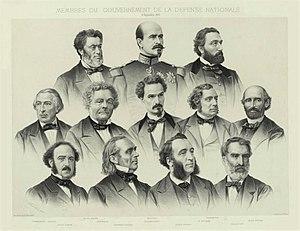
Victor Henri de Rochefort-Luçay, né à Paris le 31 janvier 1831, mort à Aix-les-Bains le 1ᵉʳ juillet 1913, mieux connu sous le nom d'Henri Rochefort, est un journaliste, auteur de théâtre et homme politique français. Grand polémiste dans les pages de ses journaux, il défend des options politiques radicales voire extrémistes qui lui vaudront le surnom de « l'homme aux vingt duels et trente procès », et des condamnations, notamment au bagne de Nouméa dont, fait unique, il parvint à s'échapper en 1874.
Louis-Jules Trochu, né au Palais à Belle-Île-en-Mer le 12 mars 1815 et mort à Tours le 7 octobre 1896, est un général de division et homme d'État français sous le Second Empire. Élève de Saint-Cyr et de l'École d'application du Corps royal d'état-major, gouverneur de Paris, il prend le pouvoir à la suite de la proclamation de la République en 1870, et met en place un gouvernement de la Défense nationale le 4 septembre 1870. Il quitte le pouvoir le 17 février 1871 et met fin à son gouvernement après avoir tenté de poursuivre la guerre franco-allemande.
Adolphe Crémieux, à l’origine Isaac Jacob Adolphe Crémieux, né le 30 avril 1796 à Nîmes et mort le 10 février 1880 à Paris, est un avocat et homme politique français, dignitaire de la franc-maçonnerie, promoteur de l’Alliance israélite universelle et fondateur de l’École normale israélite orientale. Ami de l’abbé Grégoire, il a prononcé son éloge funèbre.
Pierre Clément Eugène Pelletan, né à Saint-Palais-sur-Mer le 29 octobre 1813 et mort à Paris le 13 décembre 1884, est un écrivain, journaliste et homme politique français.
Léon Gambetta, né le 2 avril 1838 à Cahors et mort le 31 décembre 1882 à Sèvres, est un homme d’État français.
La Troisième République, ou IIIᵉ République, est le régime républicain en vigueur en France de septembre 1870 à juillet 1940, soit pendant presque 70 ans, le premier à s'imposer en France dans la durée depuis 1789. En effet, la France a expérimenté, en 80 ans, sept régimes politiques : trois monarchies constitutionnelles, deux républiques et deux empires. Ces difficultés contribuent à expliquer les hésitations de l'Assemblée nationale, qui met neuf ans, de 1870 à 1879, pour renoncer à la royauté et proposer une troisième constitution républicaine.
Le gouvernement de la Défense nationale, aussi connu sous le nom de gouvernement provisoire de 1870 ou gouvernement provisoire de Défense nationale, est formé à Paris durant la Guerre franco-allemande, le 4 septembre 1870 après la capture de Napoléon III à la bataille de Sedan, la déchéance de l'empereur prononcée sous la pression de la foule au palais Bourbon par le Corps législatif et la proclamation de la République à l'hôtel de ville.